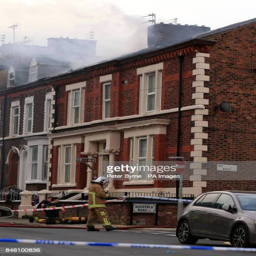
emergency services at the scene of a house fire